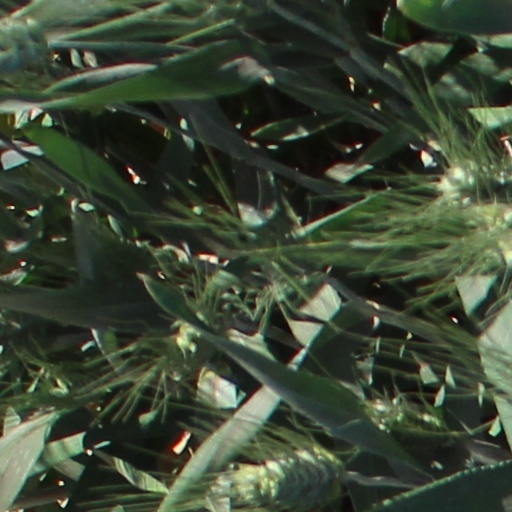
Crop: wheat